Jewel House

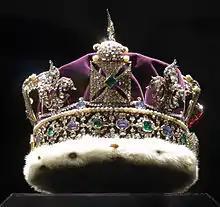
The Imperial State Crown

In 1815, a female visitor (later found insane) grabbed the State Crown and pulled it to bits, causing more than £10 worth of damage. This and the poor quality of the keeper's live-in accommodation led to an overhaul in 1816. A rail was installed to keep the public at a distance from the jewels, and the repaired State Crown and Exeter Salt were put in glass cases on revolving tables. The whole collection was lit by six powerful argand lamps.